Someone like You (Adele song)

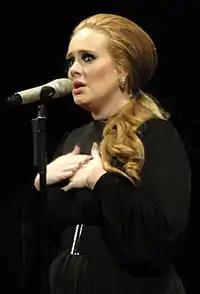
Adele performing "Someone like You" in 2011 during a concert in Seattle, Washington

Adele performed "Someone like You" for the first time in October 2010 at The Current studios in Saint Paul, Minnesota. During a November 2010 performance on the BBC music show "Later... with Jools Holland", there was a notable stunned silence from the audience as the performance finished, before bursting into applause. Adele has since described this performance as a career defining moment. Later, she performed the song at the 2011 BRIT Awards held at The O2 Arena in London on 15 February 2011. She appeared on stage backed just by her pianist while "special effects were limited to a shower of glitter and Adele's own tears, as she almost broke down delivering her lovelorn plea to an ex-boyfriend" as stated by Neil McCormick of "The Daily Telegraph". Speaking on the ITV2 after show, Adele explained why she had cried at the end of the performance saying, "I was really emotional by the end because I'm quite overwhelmed by everything anyway, and then I had a vision of my ex, of him watching me at home and he's going to be laughing at me because he knows I'm crying because of him, with him thinking, 'Yep, she's still wrapped around my finger'. Then everyone stood up, so I was overwhelmed." A writer of "Daily Mirror" said that "Adele stole the show [...] with her praised performance of Someone Like You." Neil McCormick of "The Daily Telegraph" chose the song as a highlight on the show saying that Adele knocked "everyone for six with no bells and whistles, just a piano, her gorgeous voice and a monster song, Someone Like You." Later, the song was performed during a VH1 special called "Unplugged". Adele also performed the song at "Jimmy Kimmel Live!" on 24 February 2011. The same day she performed "Someone like You" on "The Ellen DeGeneres Show".